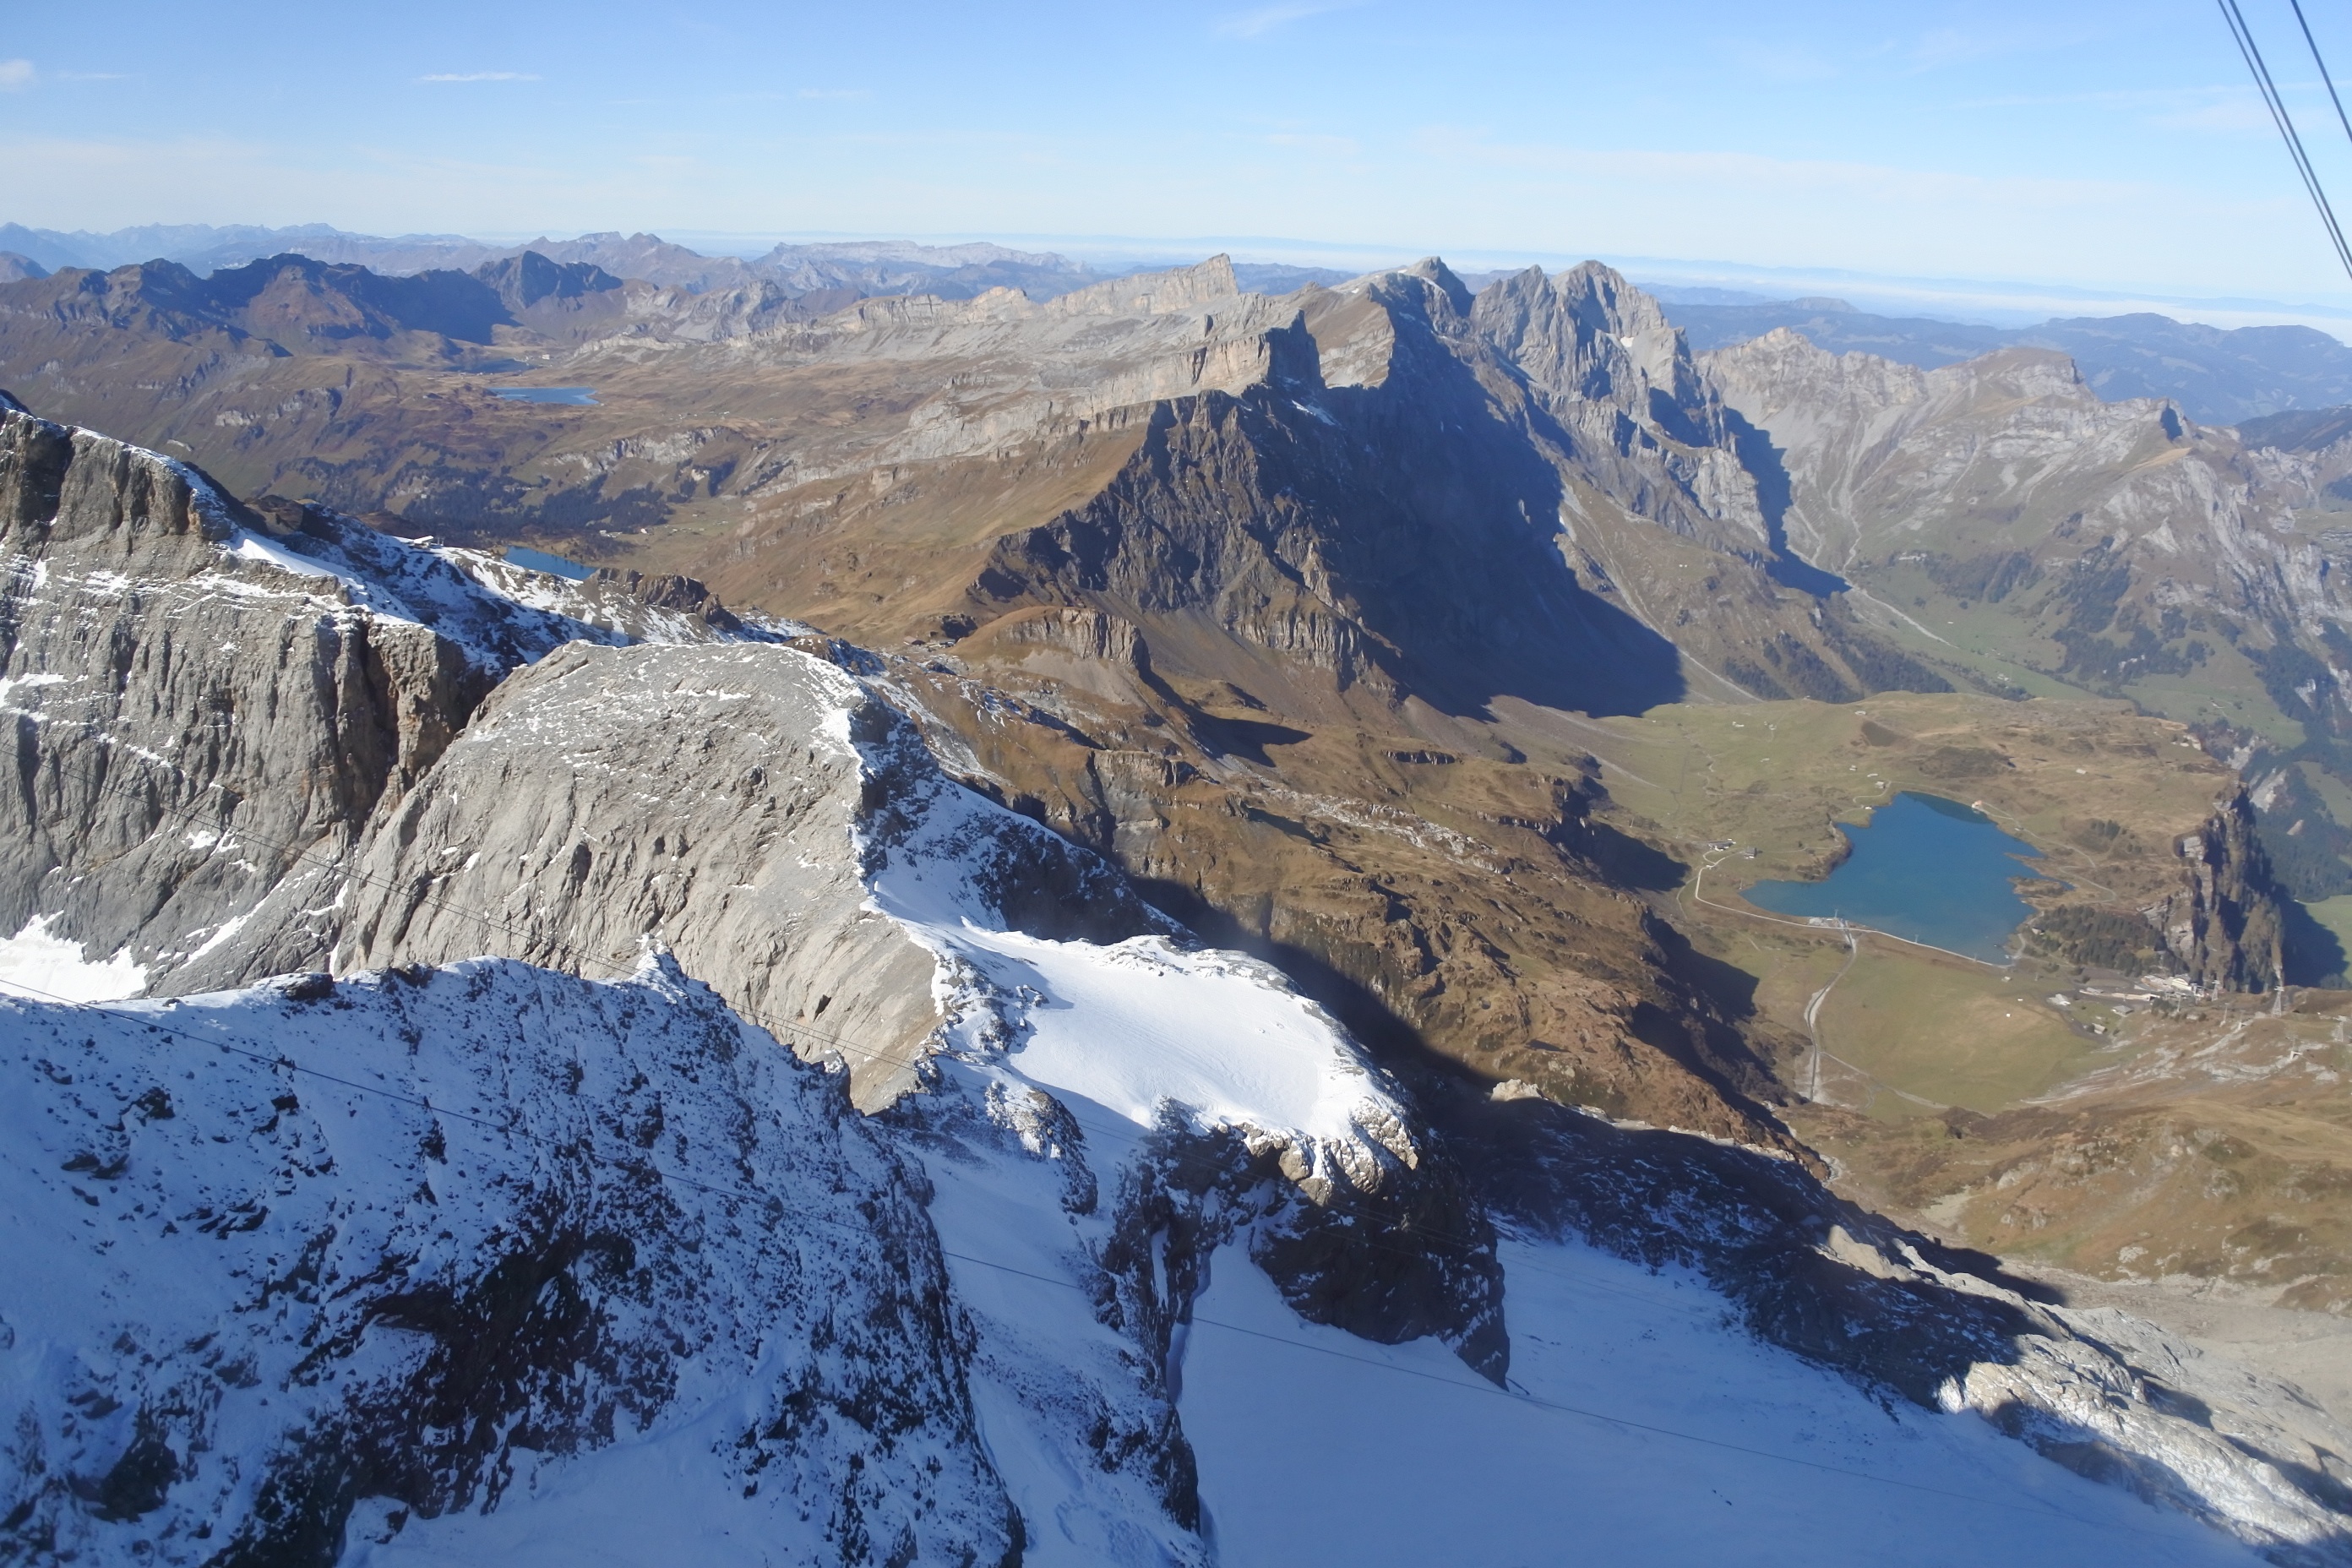
mountain, snow, adventure, mountain range, ridge, summit, mountaineering, alps, plateau, cirque, piste, landform, mountain pass, geographical feature, mountainous landforms, geological phenomenon